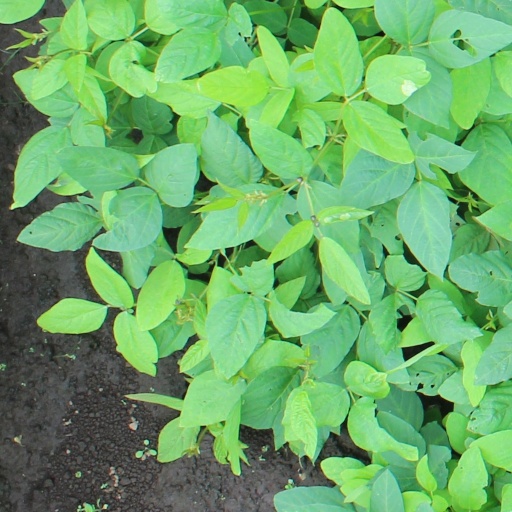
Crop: soybean